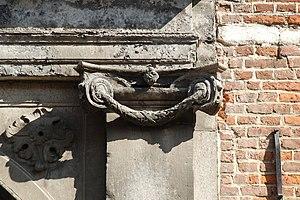
Belgique - Louvain - Jardin botanique (Kruidtuin) - portail néo-classique de l'ancien jardin botanique (architecte Laurent-Benoît Dewez -1771)
Le Jardin botanique de Louvain est un jardin botanique classé situé sur le territoire de la ville de Louvain, dans la province du Brabant flamand en Belgique, dont les bâtiments sont de style néo-classique.